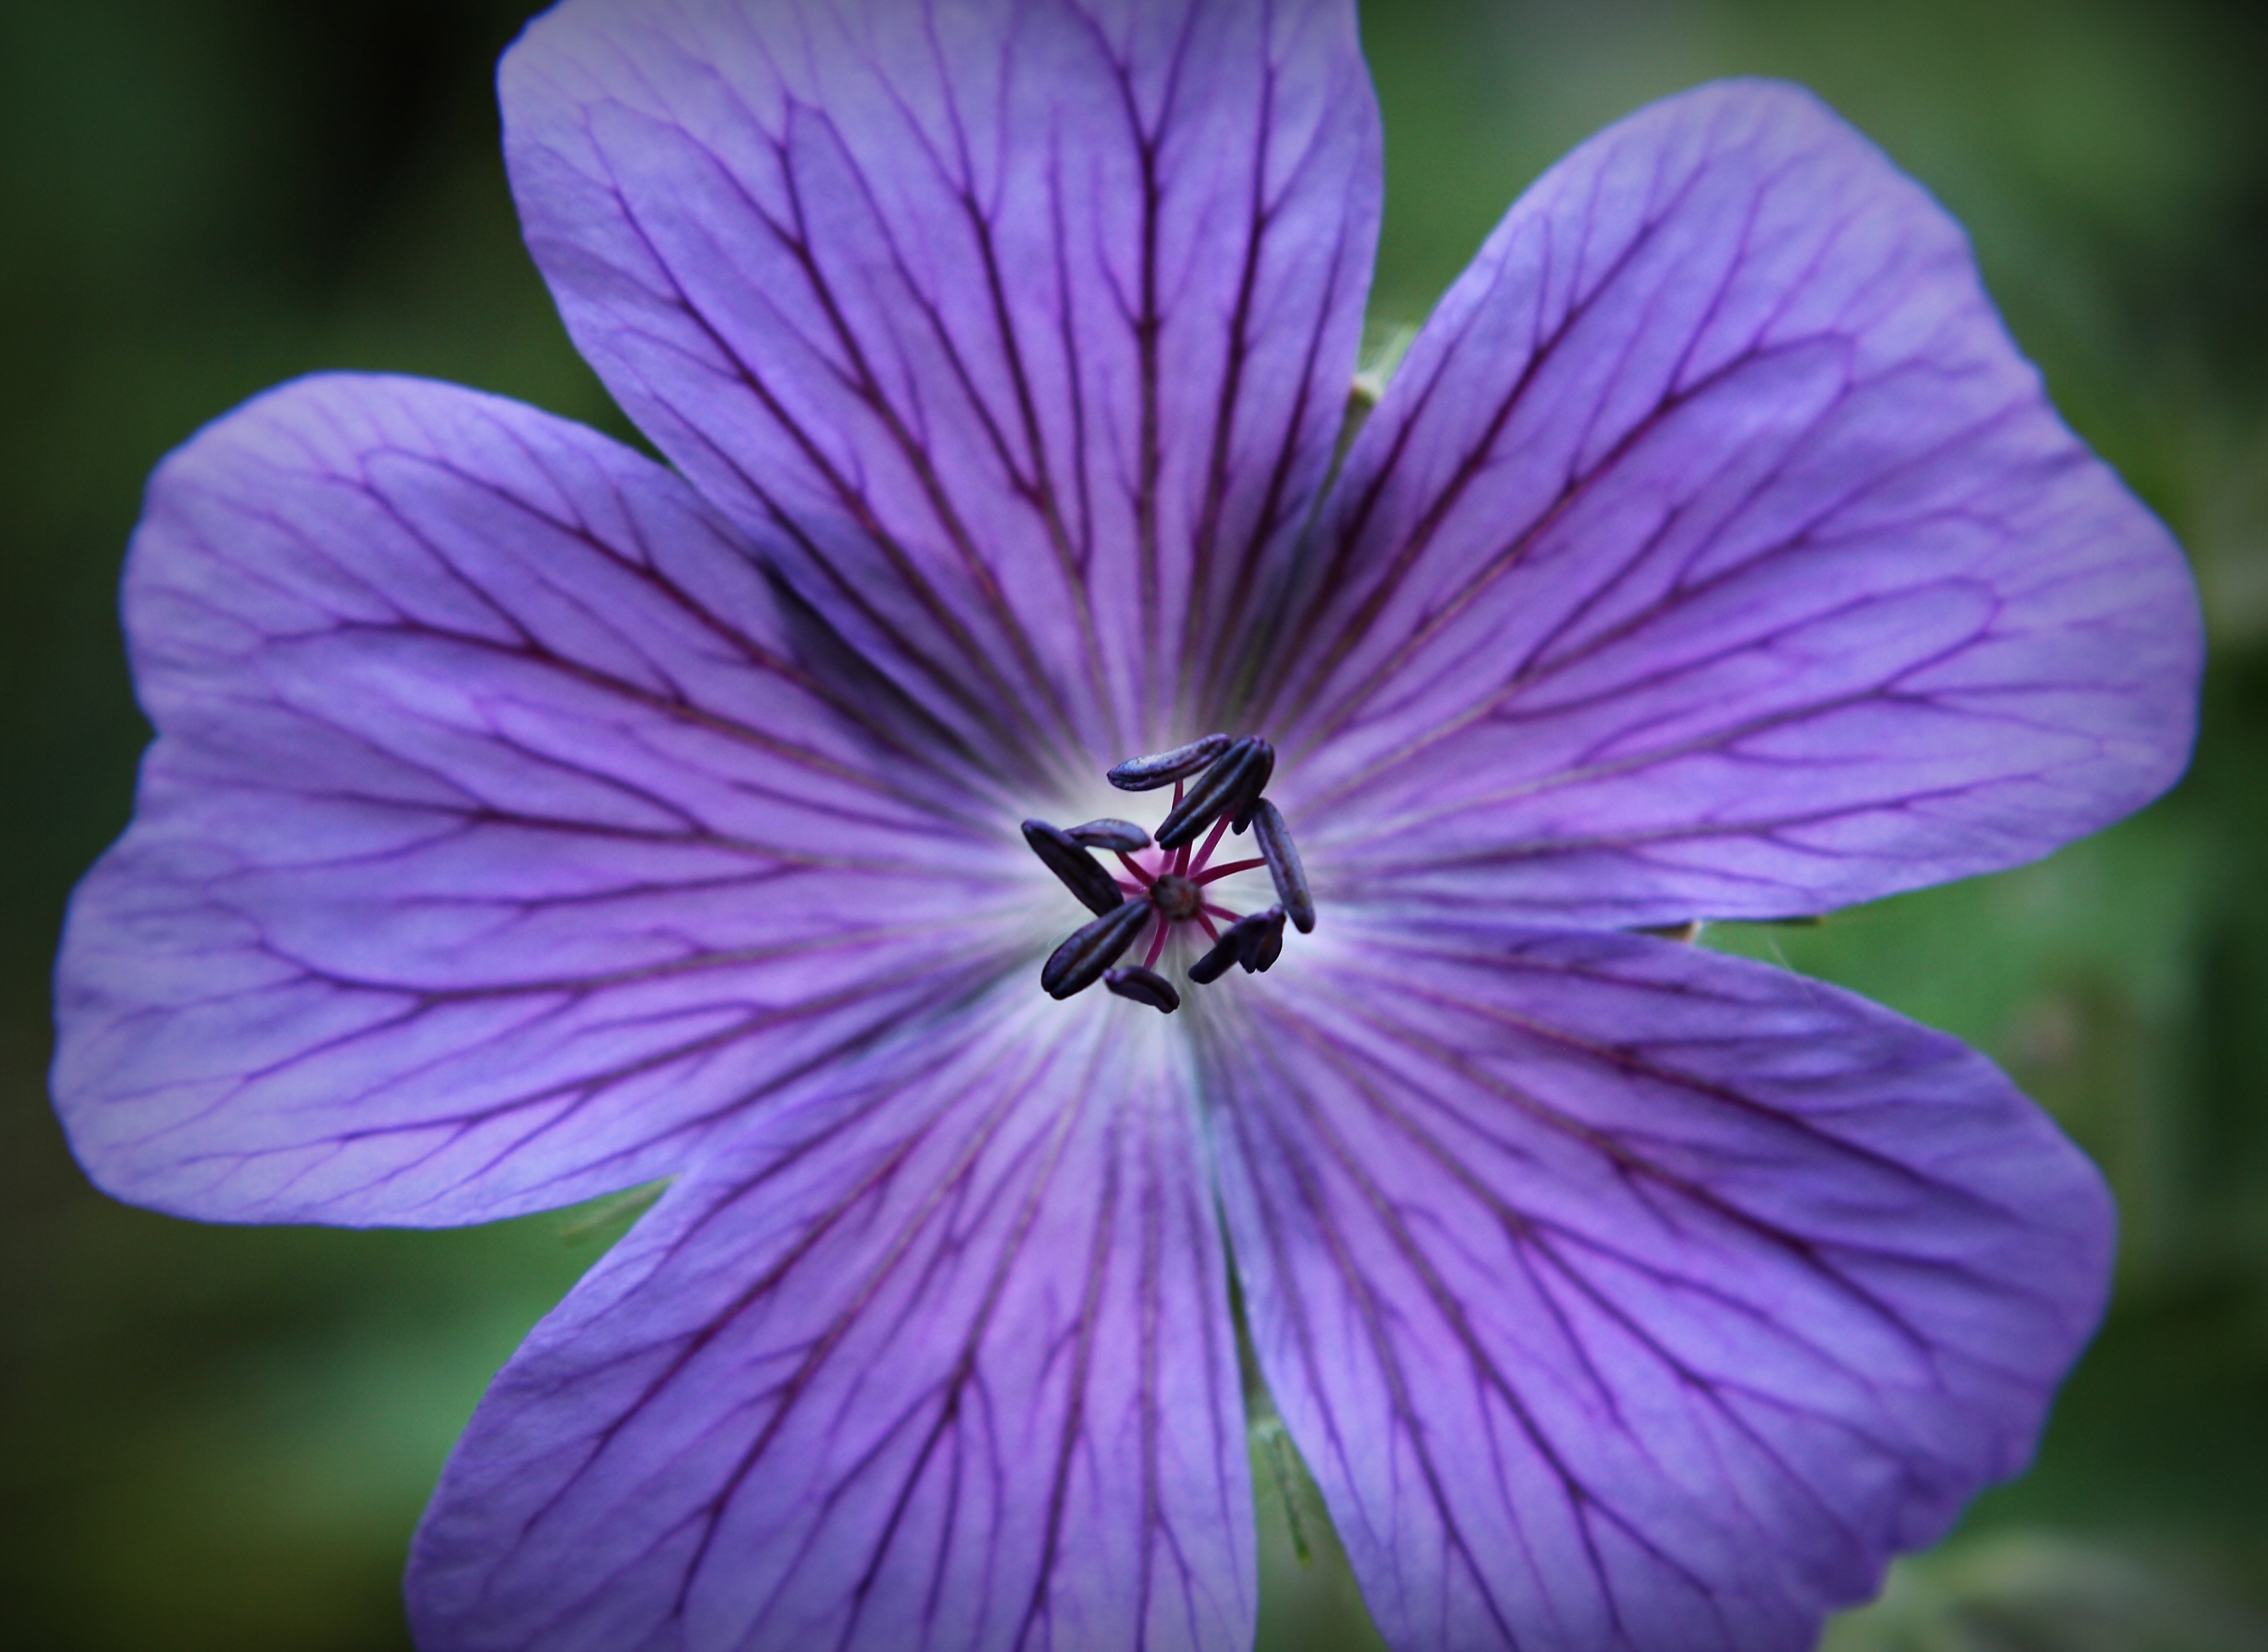
nature, blossom, plant, photography, flower, purple, petal, bloom, summer, macro, botany, blue, garden, close, flora, wildflower, close up, blue blossom, geranium, 3d, beautiful, flower garden, cranesbill, macro photography, garden plant, pansy, flowering plant, geraniaceae, blue geranium, stork beak bird flower, geranium cinereum, annual plant, plant stem, land plant, violet family, geraniales